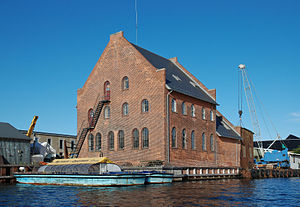
Christiansholm (ø)
Det gamle materiel- og kedelhus på Christiansholm, i dag kontor for Netto-Bådene A/S.
Det gamle materiel- og kedelhus på Christiansholm i København.
Christiansholm er en delvist kunstigt opdæmmet ø i Københavns Havn som ligger lige nord for Christianshavn. I 1695 anlage Kaptajn Johan Georg Motzmann, ved hjælp af indpæling og opfyldning, en kølhalingsplads, og til at starte med var øen da også opkaldt efter ham, og hed Motzmann Plads. Dengang lå den isoleret i det åbne vandområde bag voldene. Kun det oprindelige Christianshavn og Nyholm nord for var ellers beliggende i nærheden.